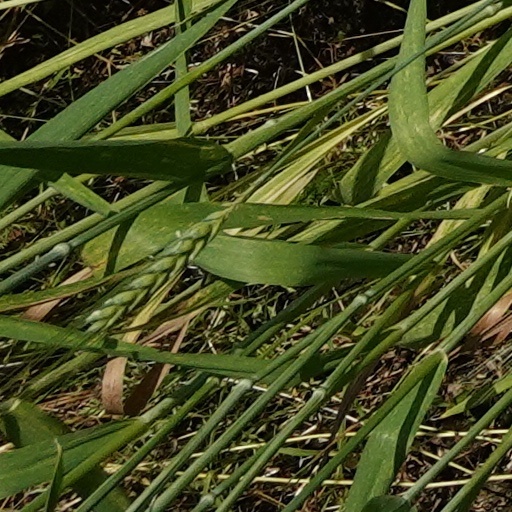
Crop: wheat